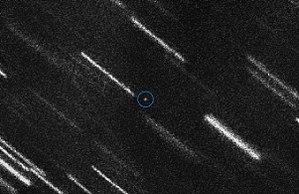
2012 TC₄ est un astéroïde géocroiseur de type Apollon découvert en 2012 qui est passé près de la Terre, à une distance minimale de 50 150 km, le 12 octobre 2017 à 5 h 42 UTC. Il a été observé pour la première fois par le programme Pan-STARRS de l'observatoire du Haleakalā sur l'île d'Hawaï aux États-Unis. Selon l'époque de septembre 2017, il présente un DMIO de 0,000 12 UA.